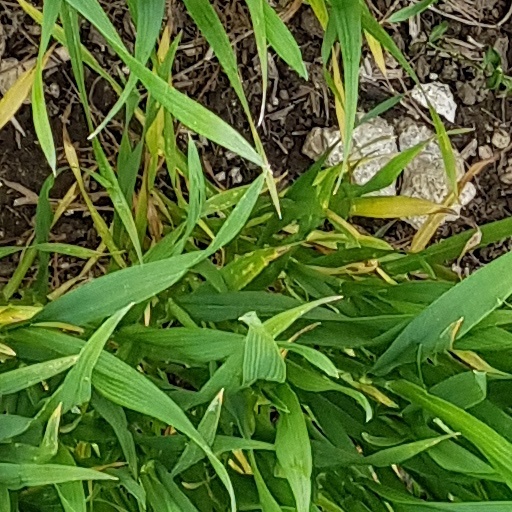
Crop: wheat